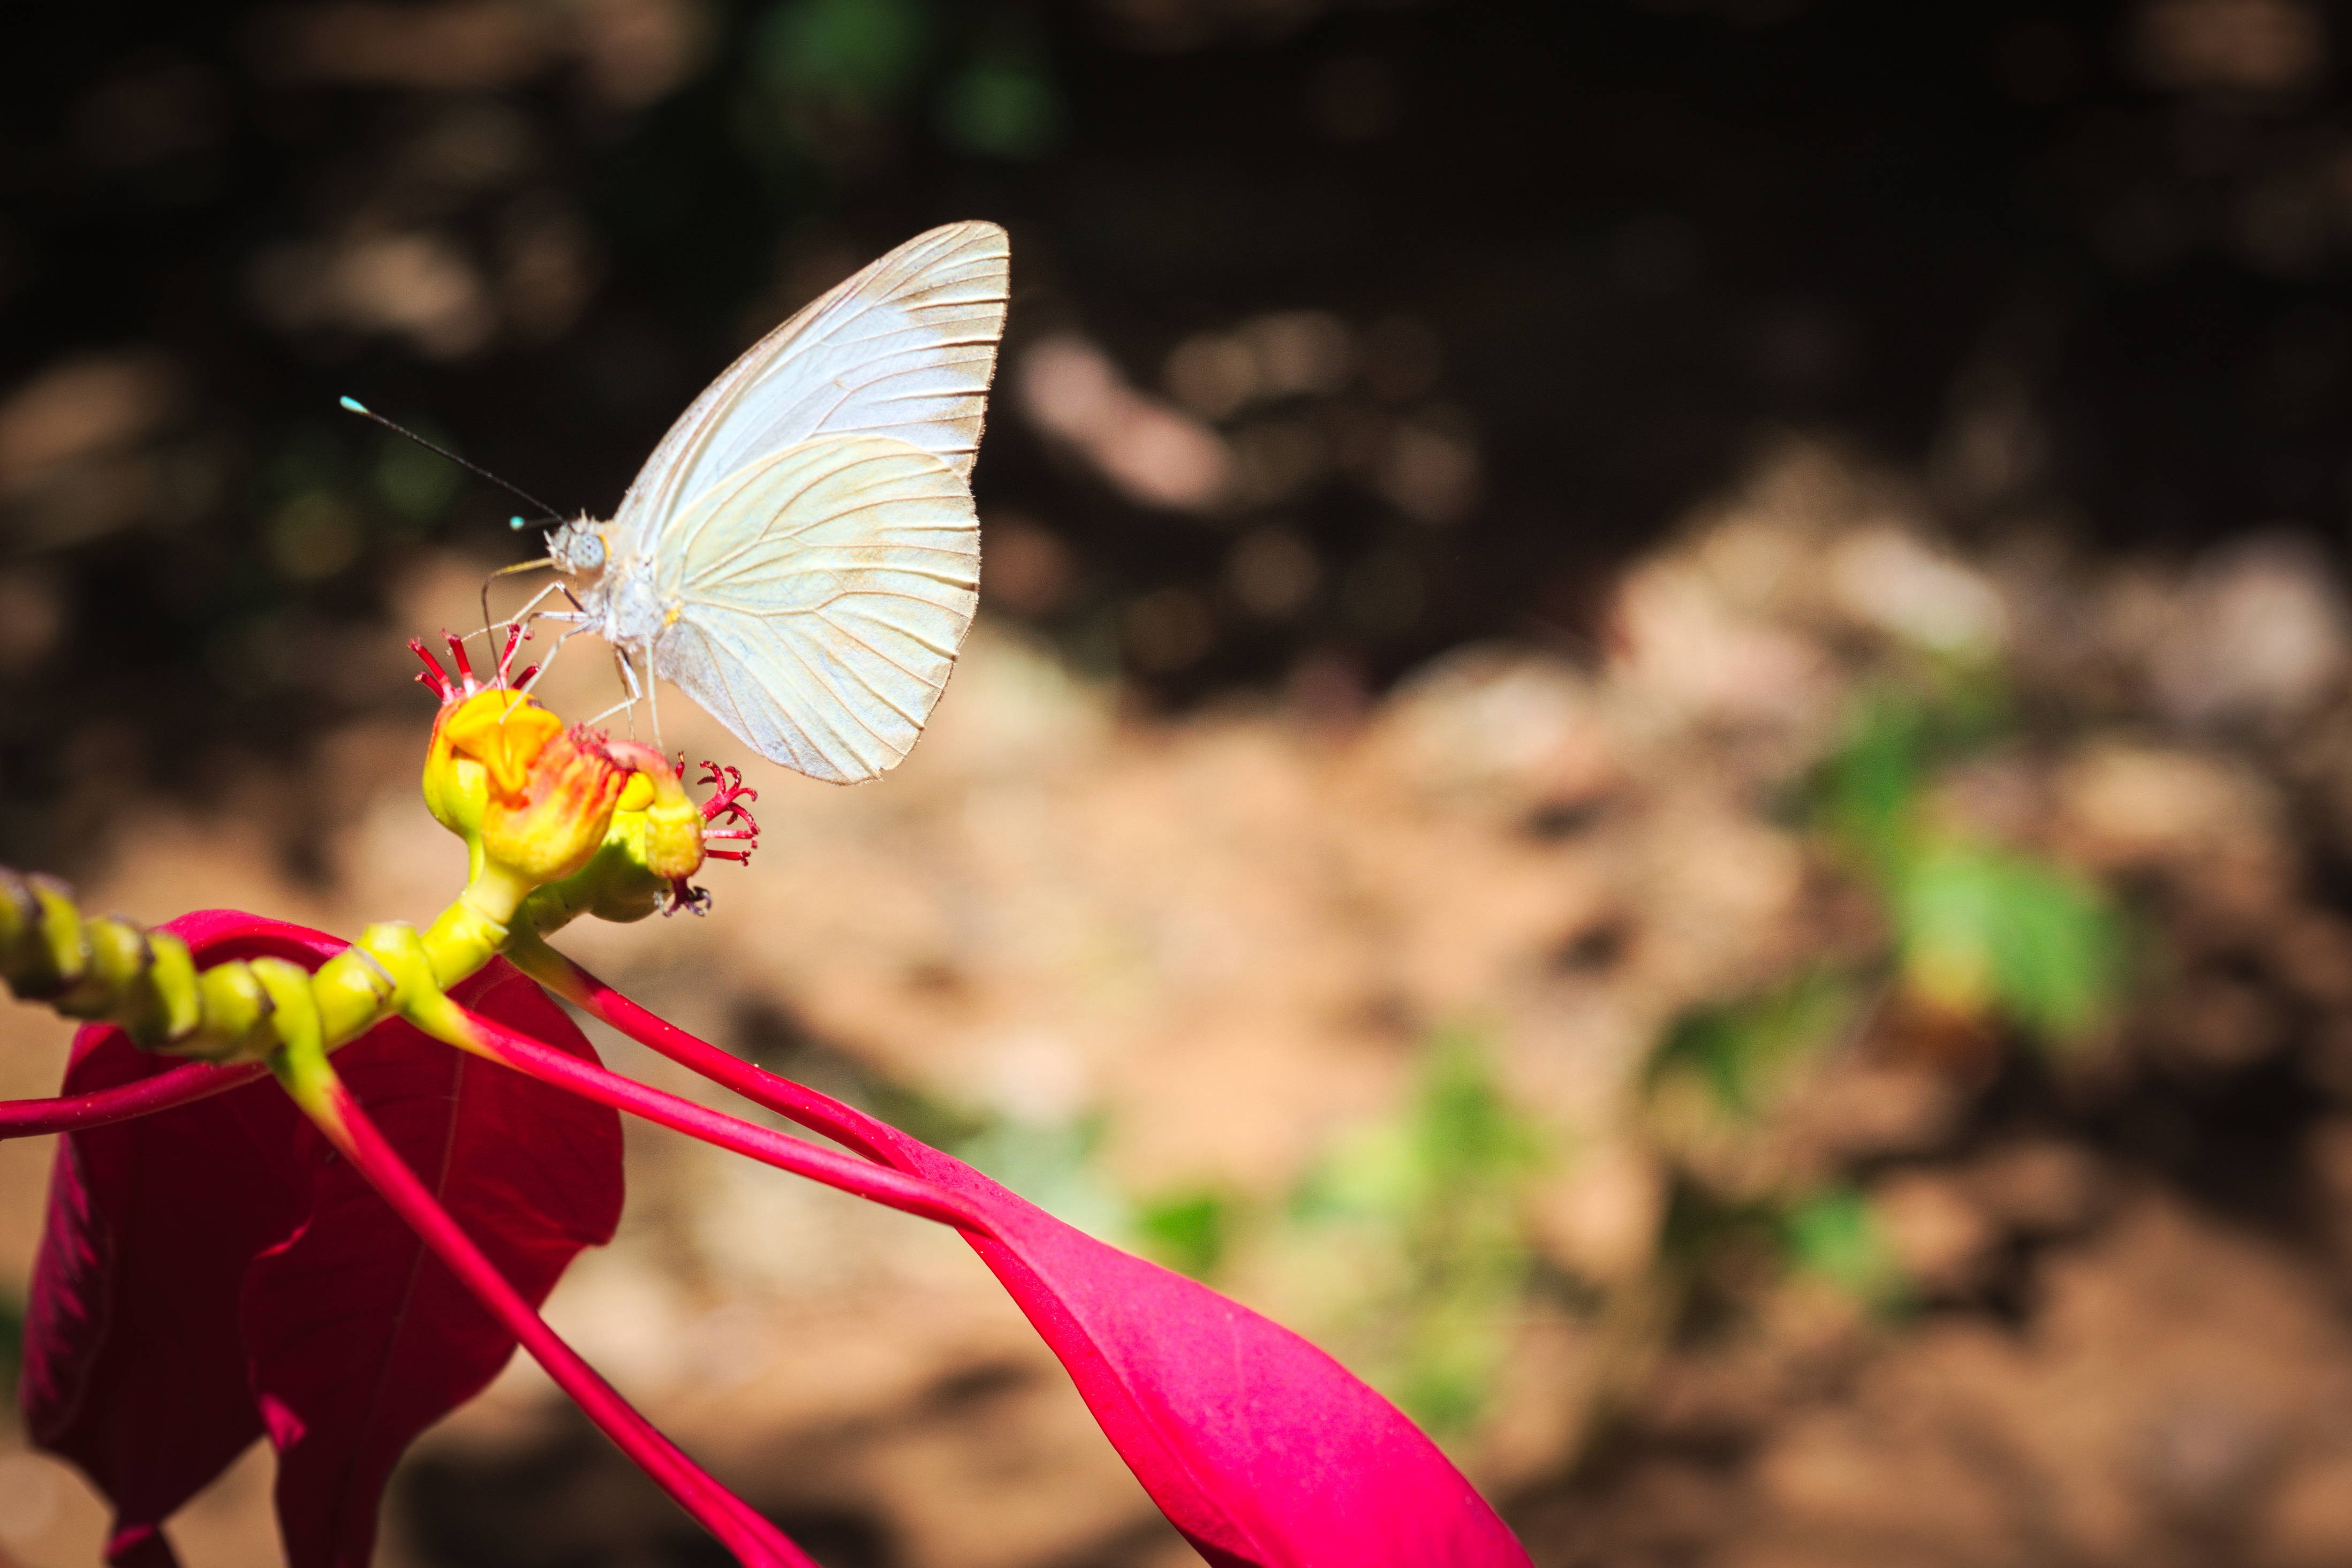
nature, photography, leaf, flower, petal, spring, insect, botany, butterfly, flora, fauna, invertebrate, close up, wings, macro photography, pollinator, moths and butterflies